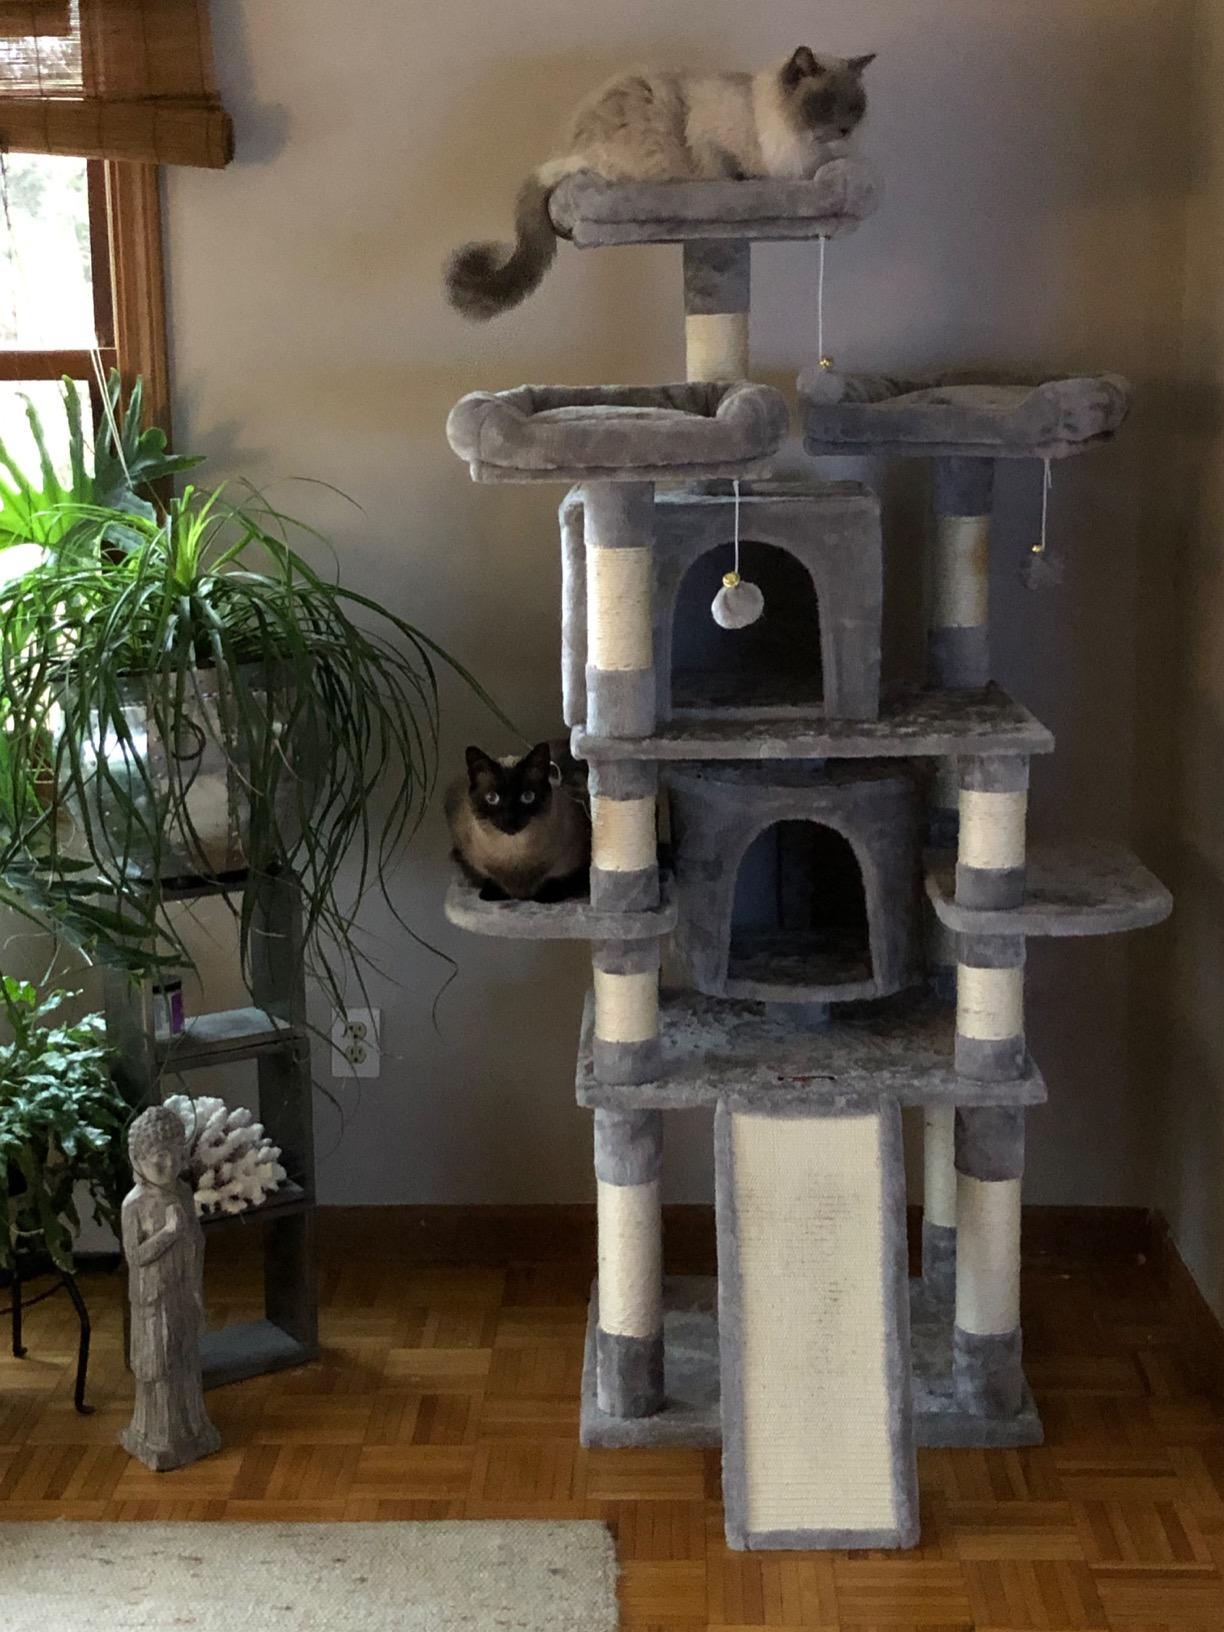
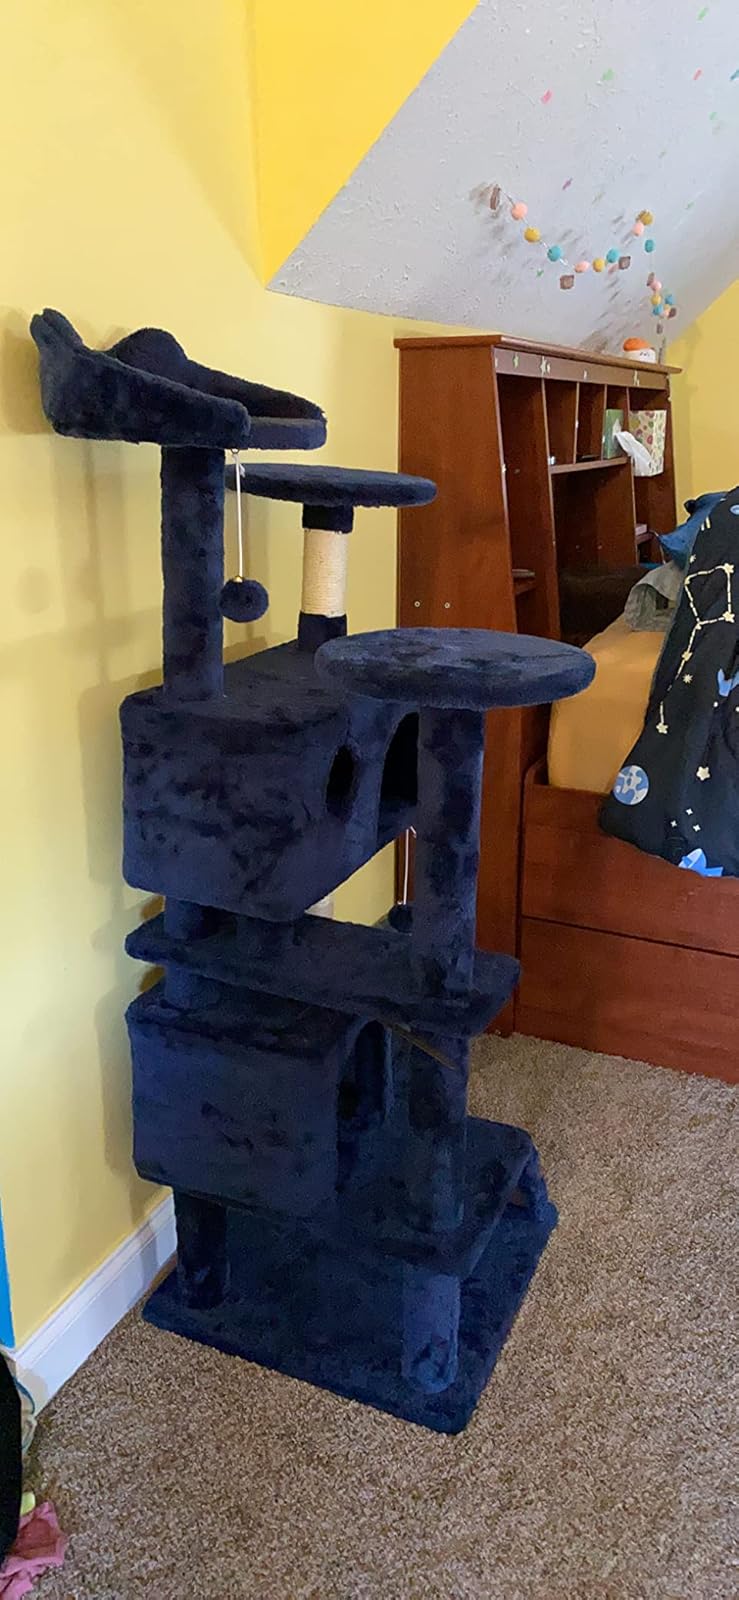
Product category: items_cat tree
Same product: no